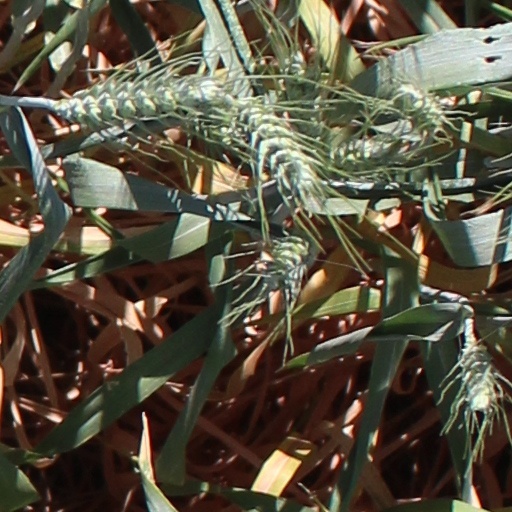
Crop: wheat